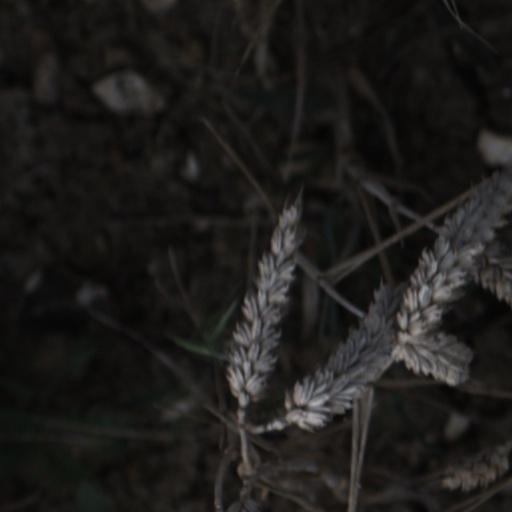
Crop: wheat